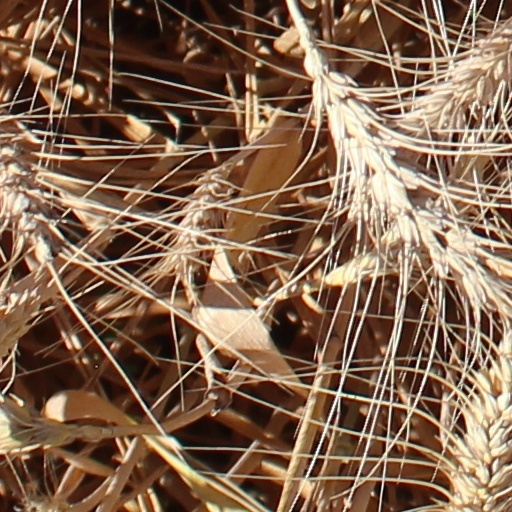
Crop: wheat